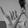
ASL letter: Y